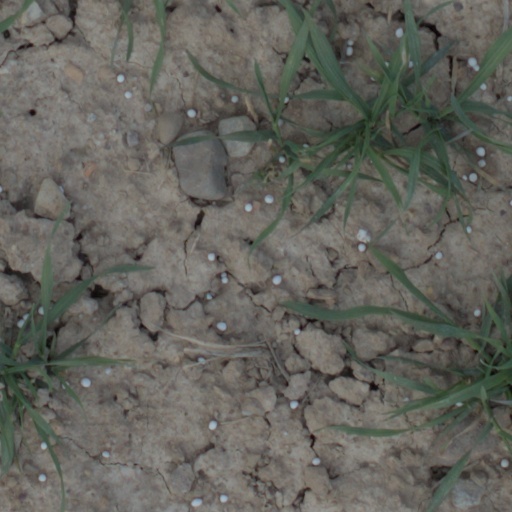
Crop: wheat